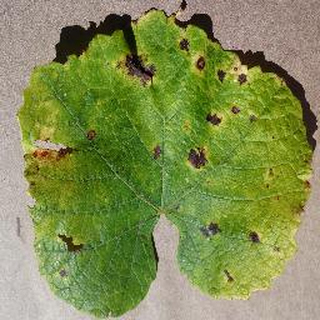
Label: grape_leaf_blight